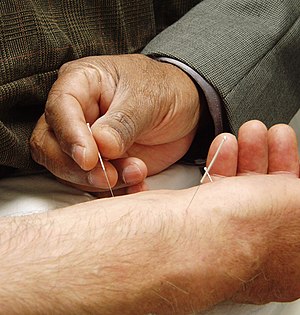
Alternativ behandling / Typer af alternativ behandling / Sind/krop-terapier
Akupunktur involverer indsættelsen af nåle i kroppen.
Alternativ behandling, også kaldet alternativ medicin, har ingen klar definition, men beskrives som behandlingsformer hvis virkning enten er direkte tilbagevist, ikke påvist, umulige at bevise eller er overdrevent skadelige i forhold til deres gavnlige effekt, men som påstås at have den samme helbredende effekt som medicin.